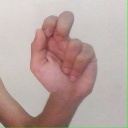
अक्षर: ढ